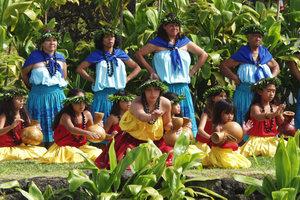
Les Hawaïens ou autochtones hawaïens sont les peuples polynésiens de l'archipel d'Hawaï descendant d'habitants des îles Marquises et potentiellement de Tahiti, avant l'arrivée de l'explorateur britannique James Cook en 1778.